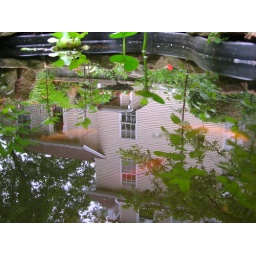
picture of my pond...my house is in its reflection....see the fish and water plants :)